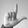
ASL letter: L